Kaveh Solhekol

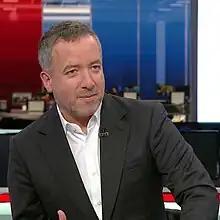

Kaveh Solhekol is an English sports journalist and sport television presenter for Sky Sports.